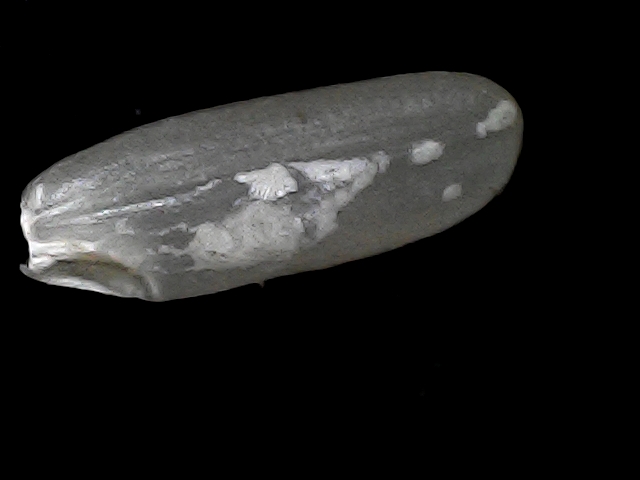
Rice variety: BD30